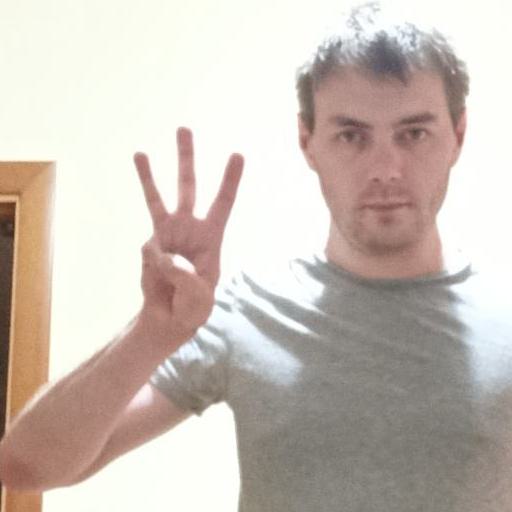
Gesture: three